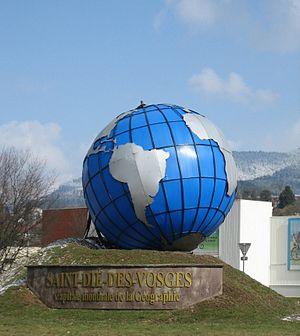
Saint-Dié-des-Vosges est une commune française, chef-lieu de la Déodatie et d’arrondissement du département des Vosges. Située dans la région historique et culturelle de Lorraine, la commune fait maintenant partie de la région administrative Grand Est.
Cette page concerne les événements qui se sont produits durant l'année 1990 en Lorraine.